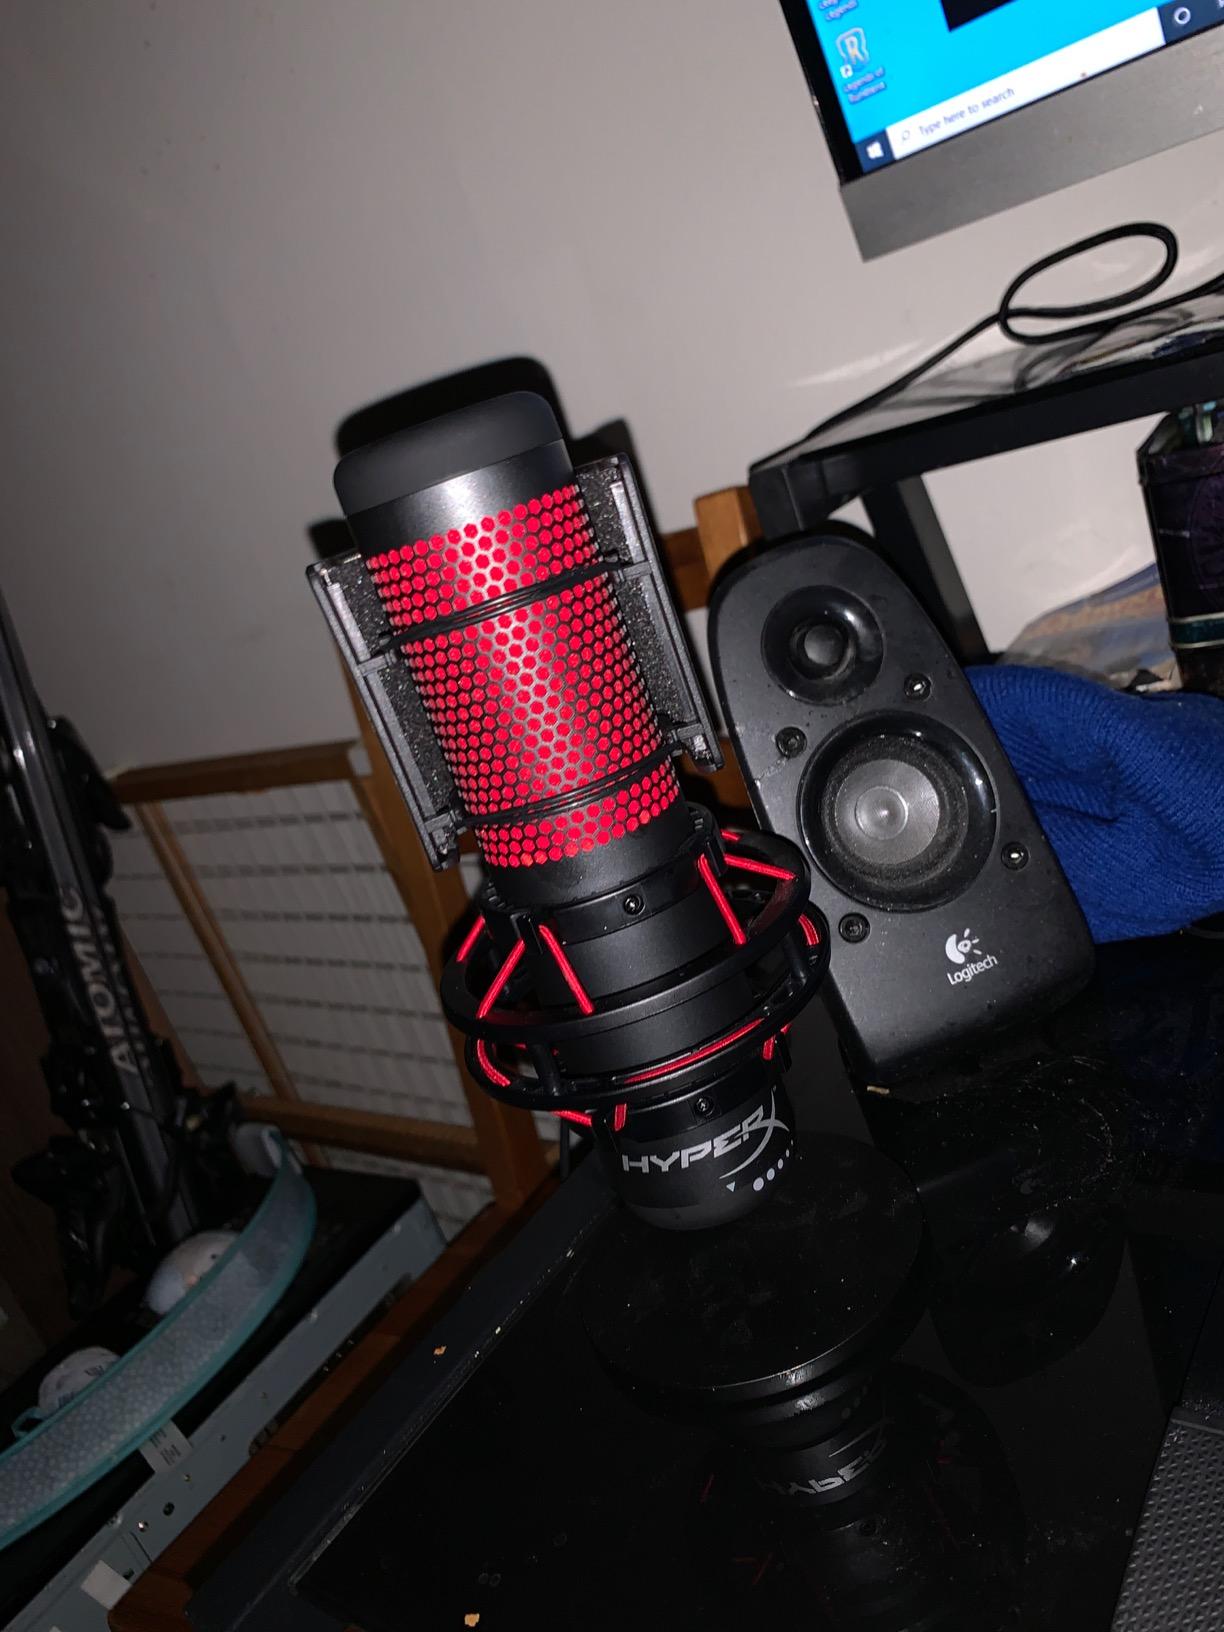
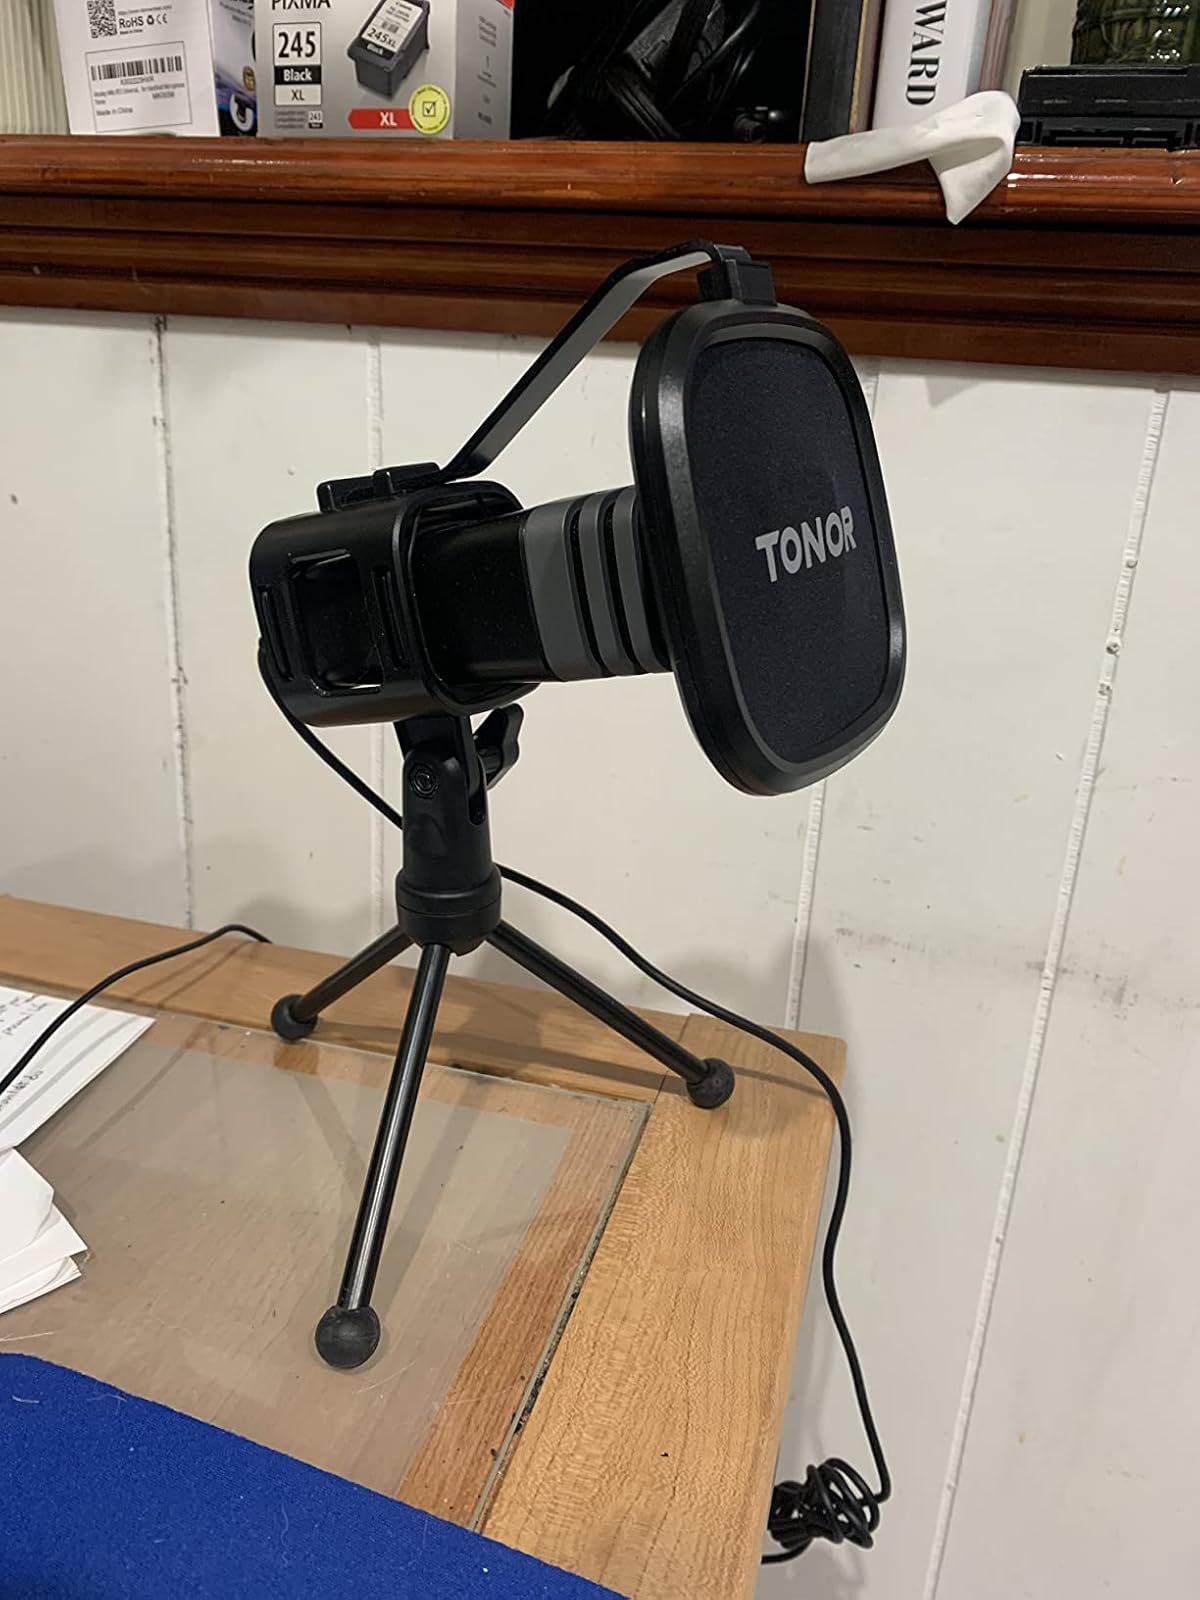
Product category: microphone
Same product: no